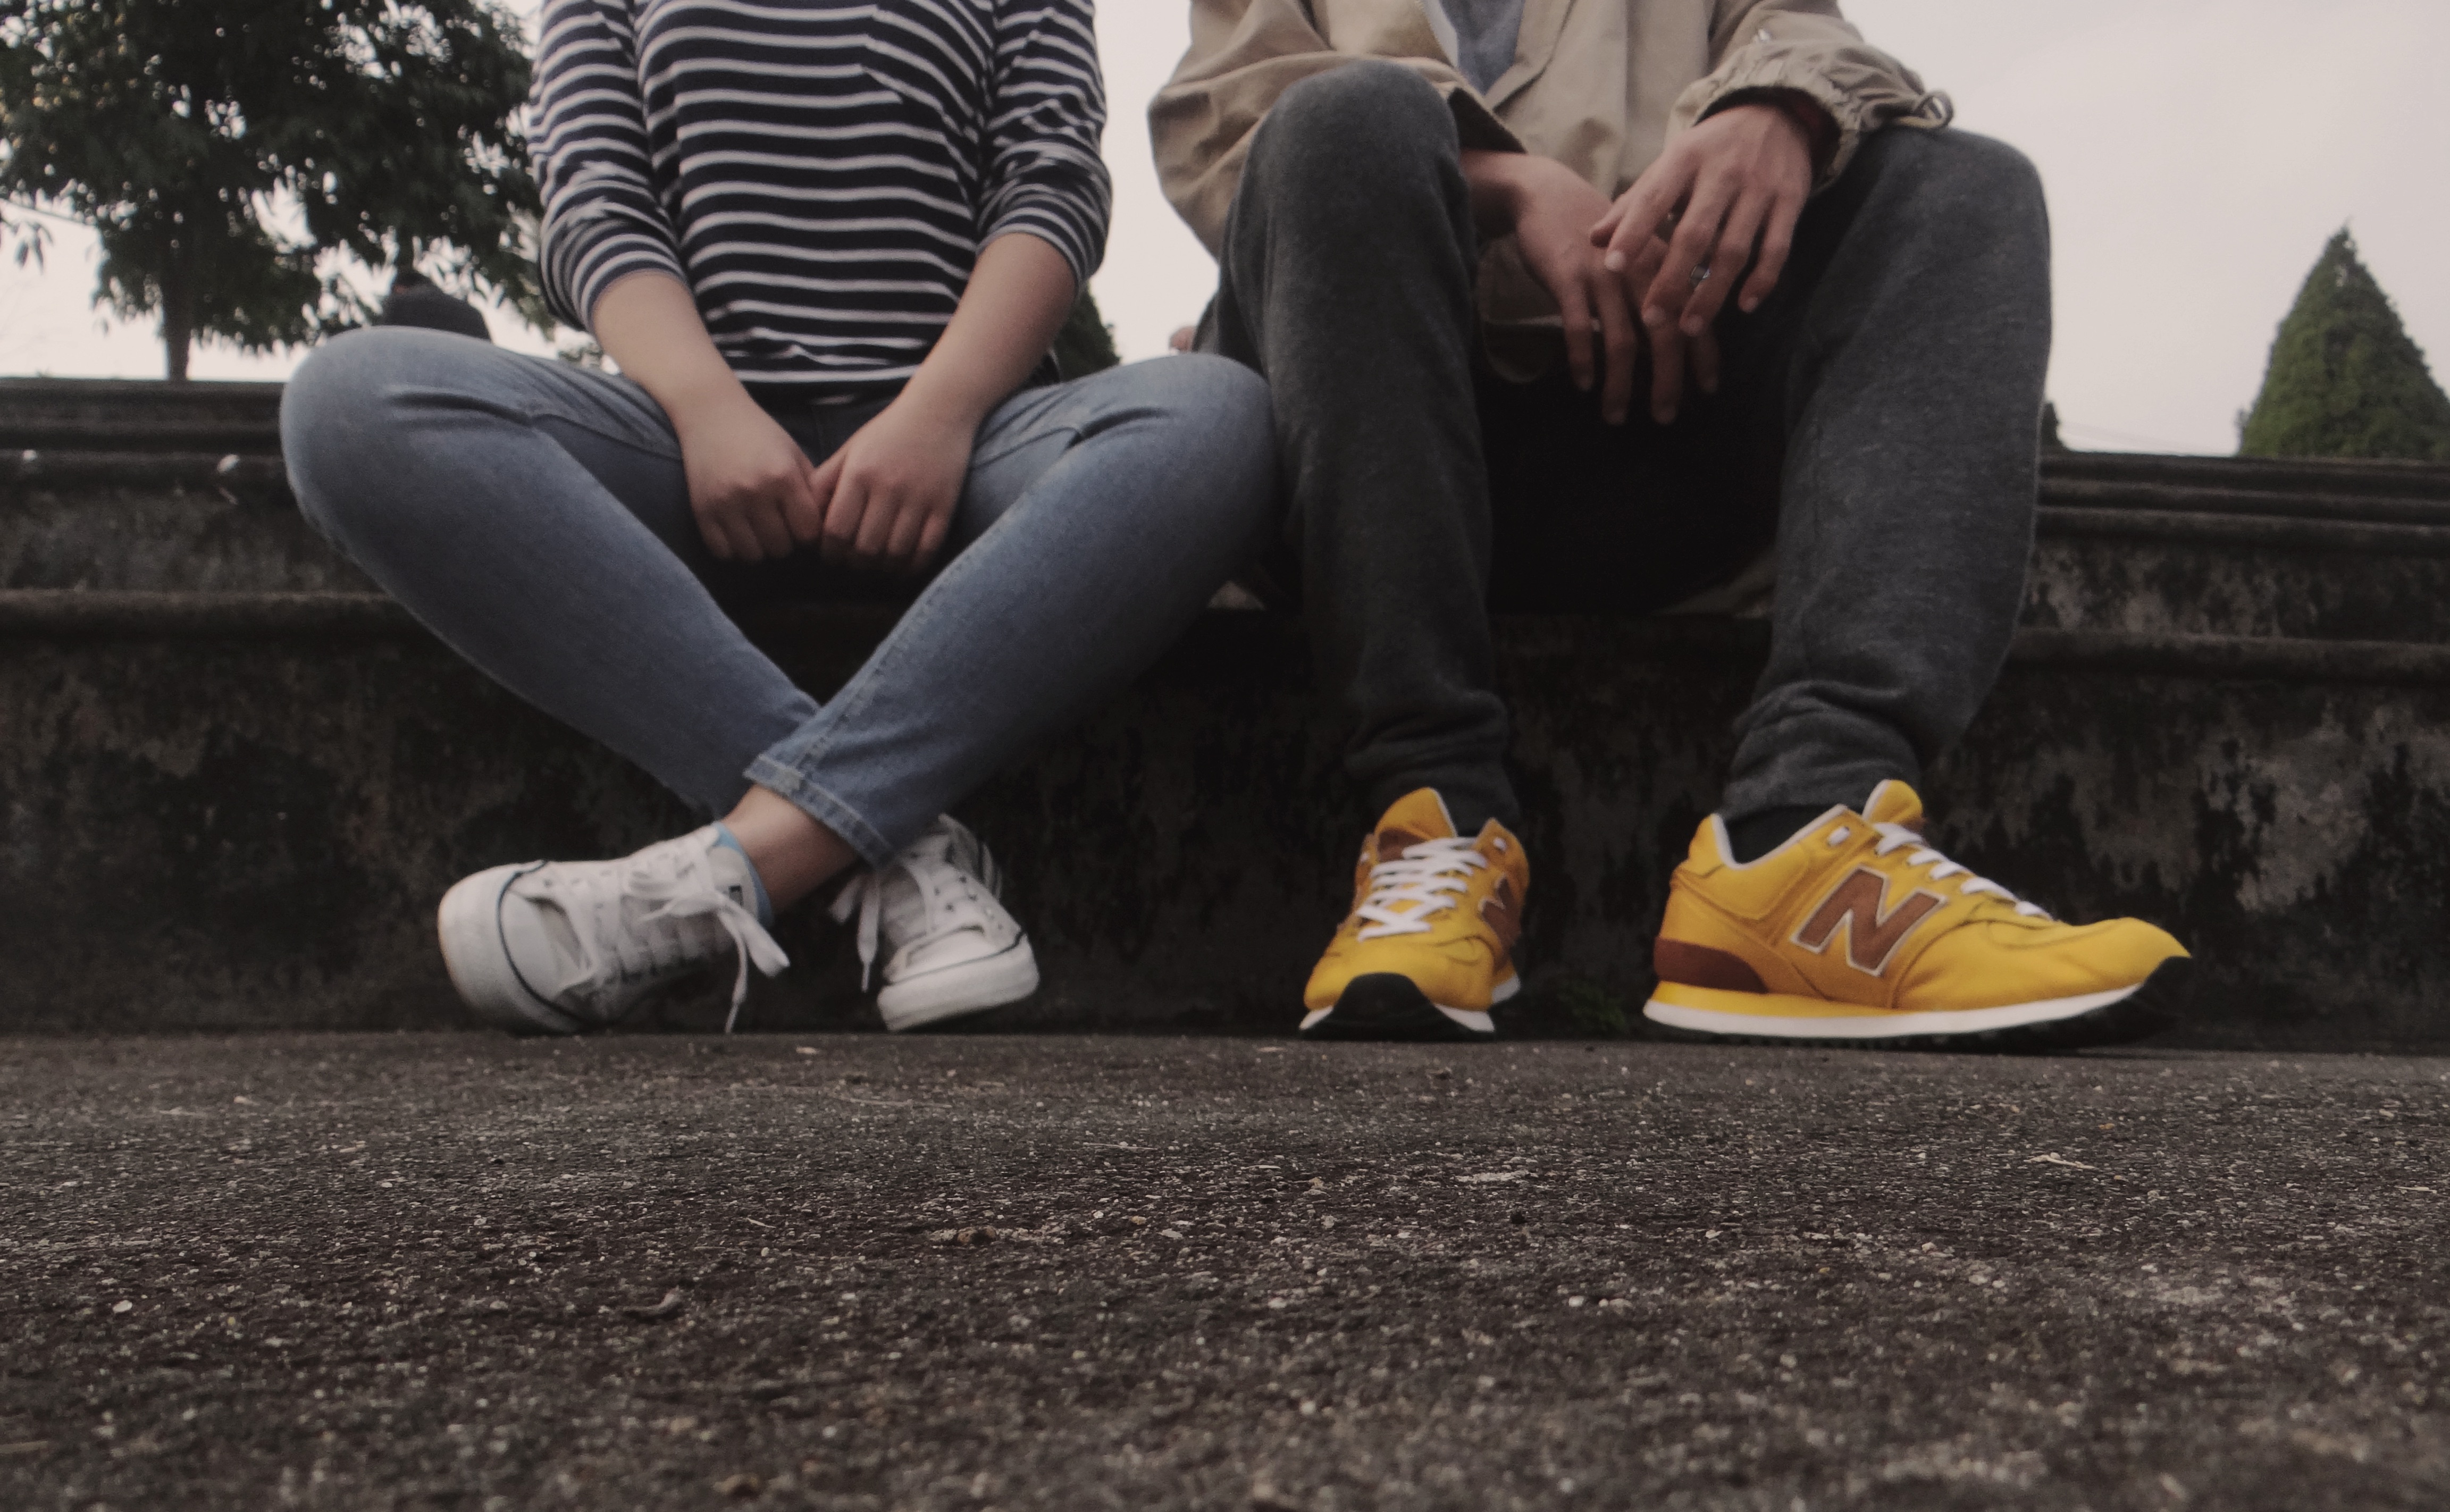
shoe, leg, spring, color, footwear, emotion, interaction, human positions